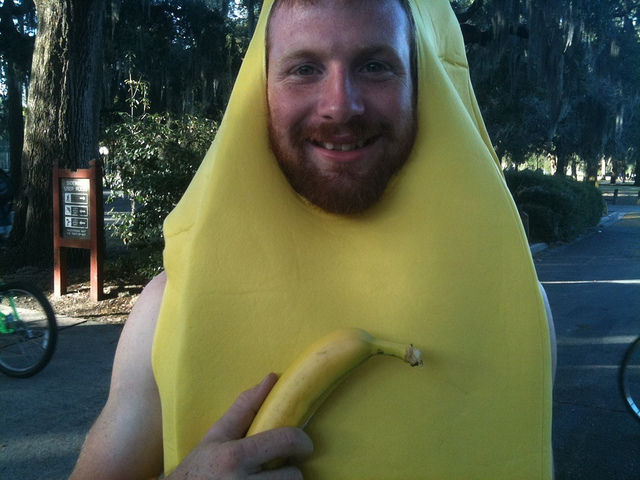
user: Given an image and a question. Answer the question in a short answer. Question: What nutrients does the fruit depicted provide? Short Answer:
assistant: potassium